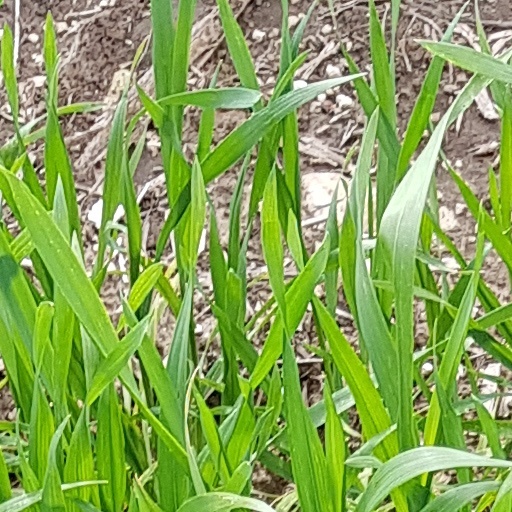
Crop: wheat